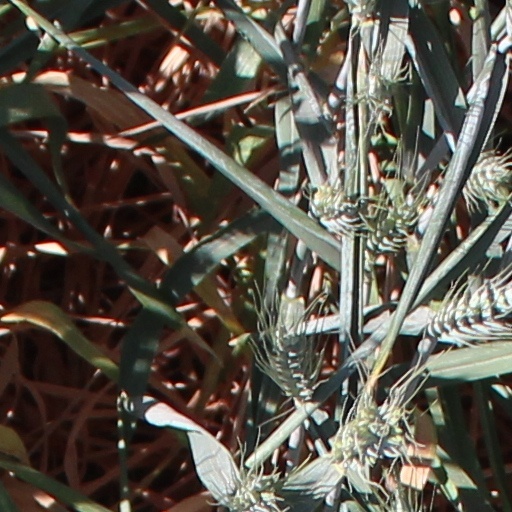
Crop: wheat